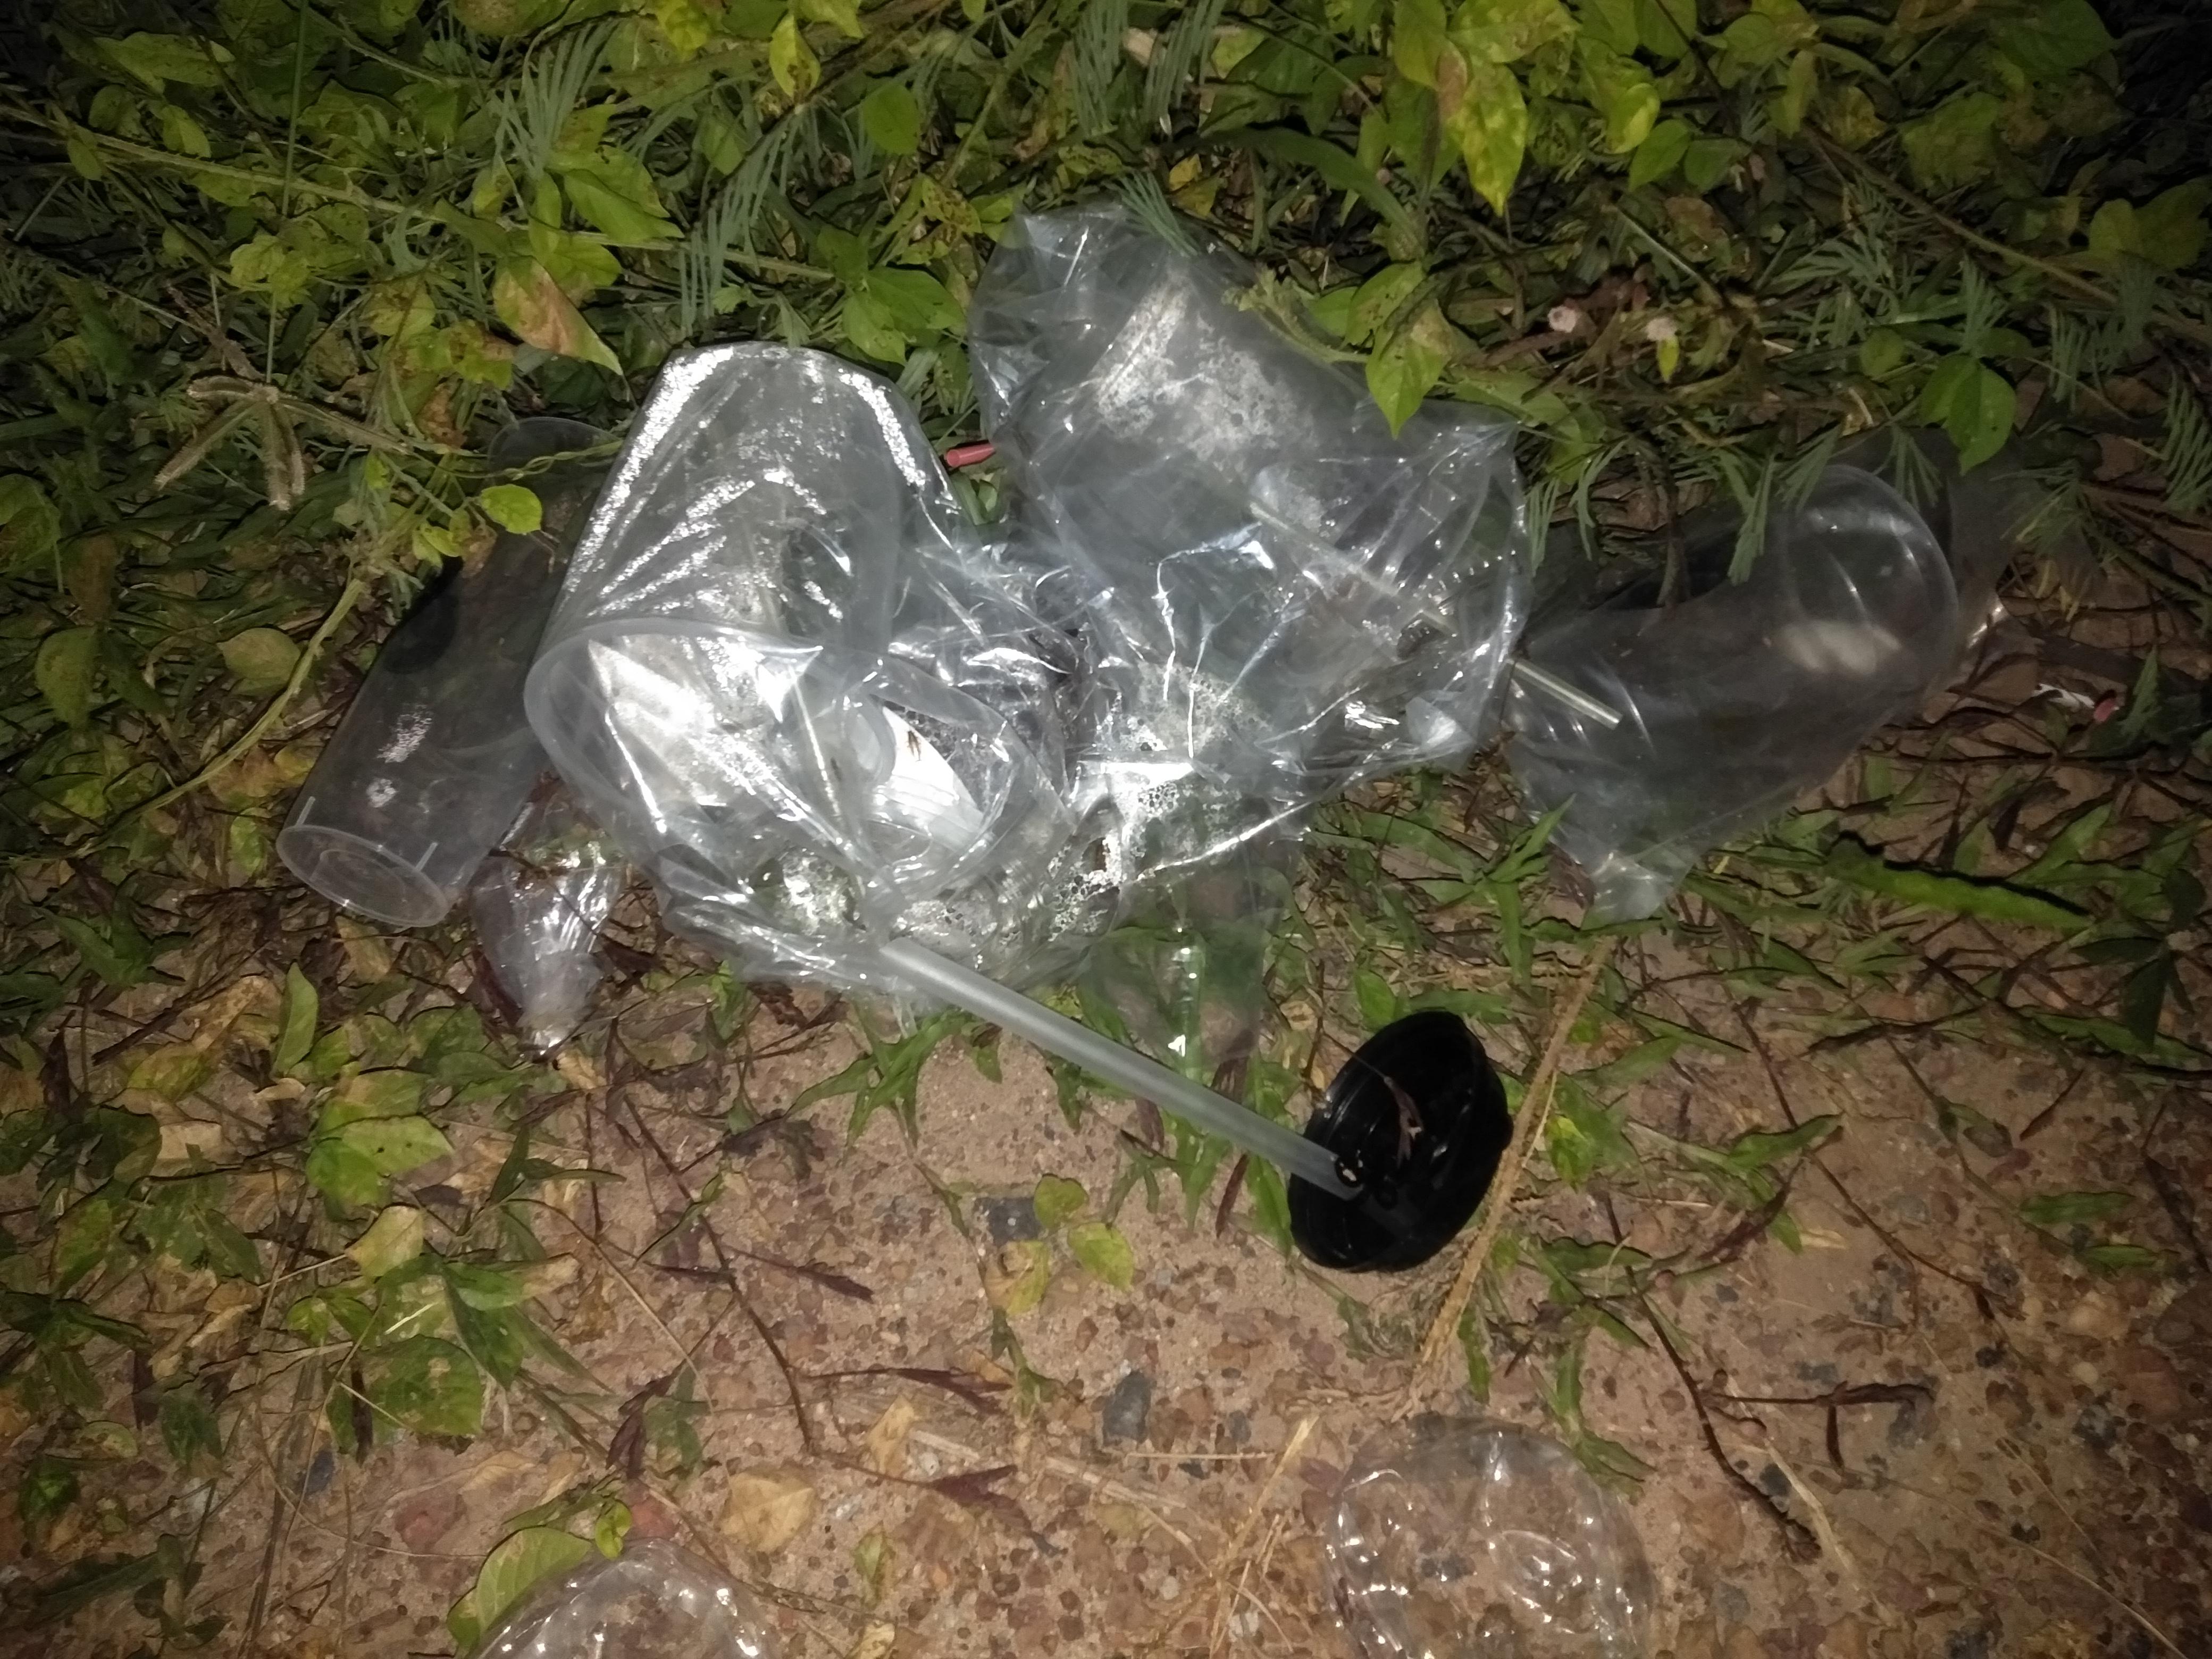
Object: Plastic straw (Straw)

Object: Plastic straw (Straw)

Object: Plastic straw (Straw)

Object: Disposable plastic cup (Cup)

Object: Plastic film (Plastic bag & wrapper)

Object: Plastic lid (Lid)

Object: Other plastic (Other plastic)

Object: Other plastic (Other plastic)